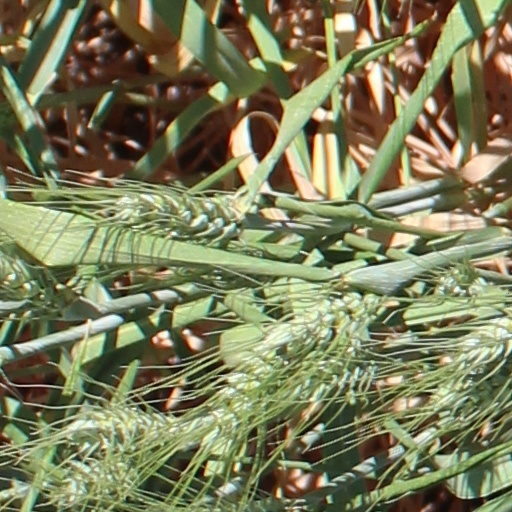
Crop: wheat